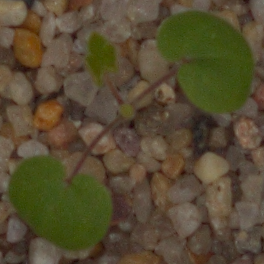
Label: smallflowered_cranesbill